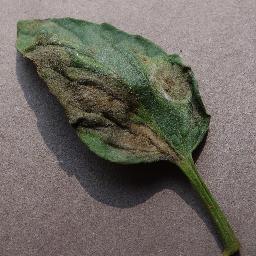
Label: Tomato___Late_blight